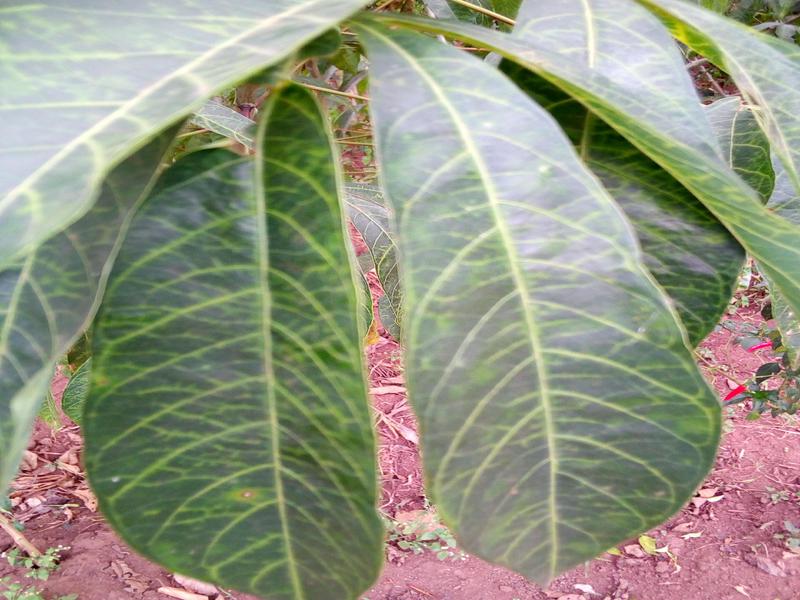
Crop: cassava
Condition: brown_streak_disease